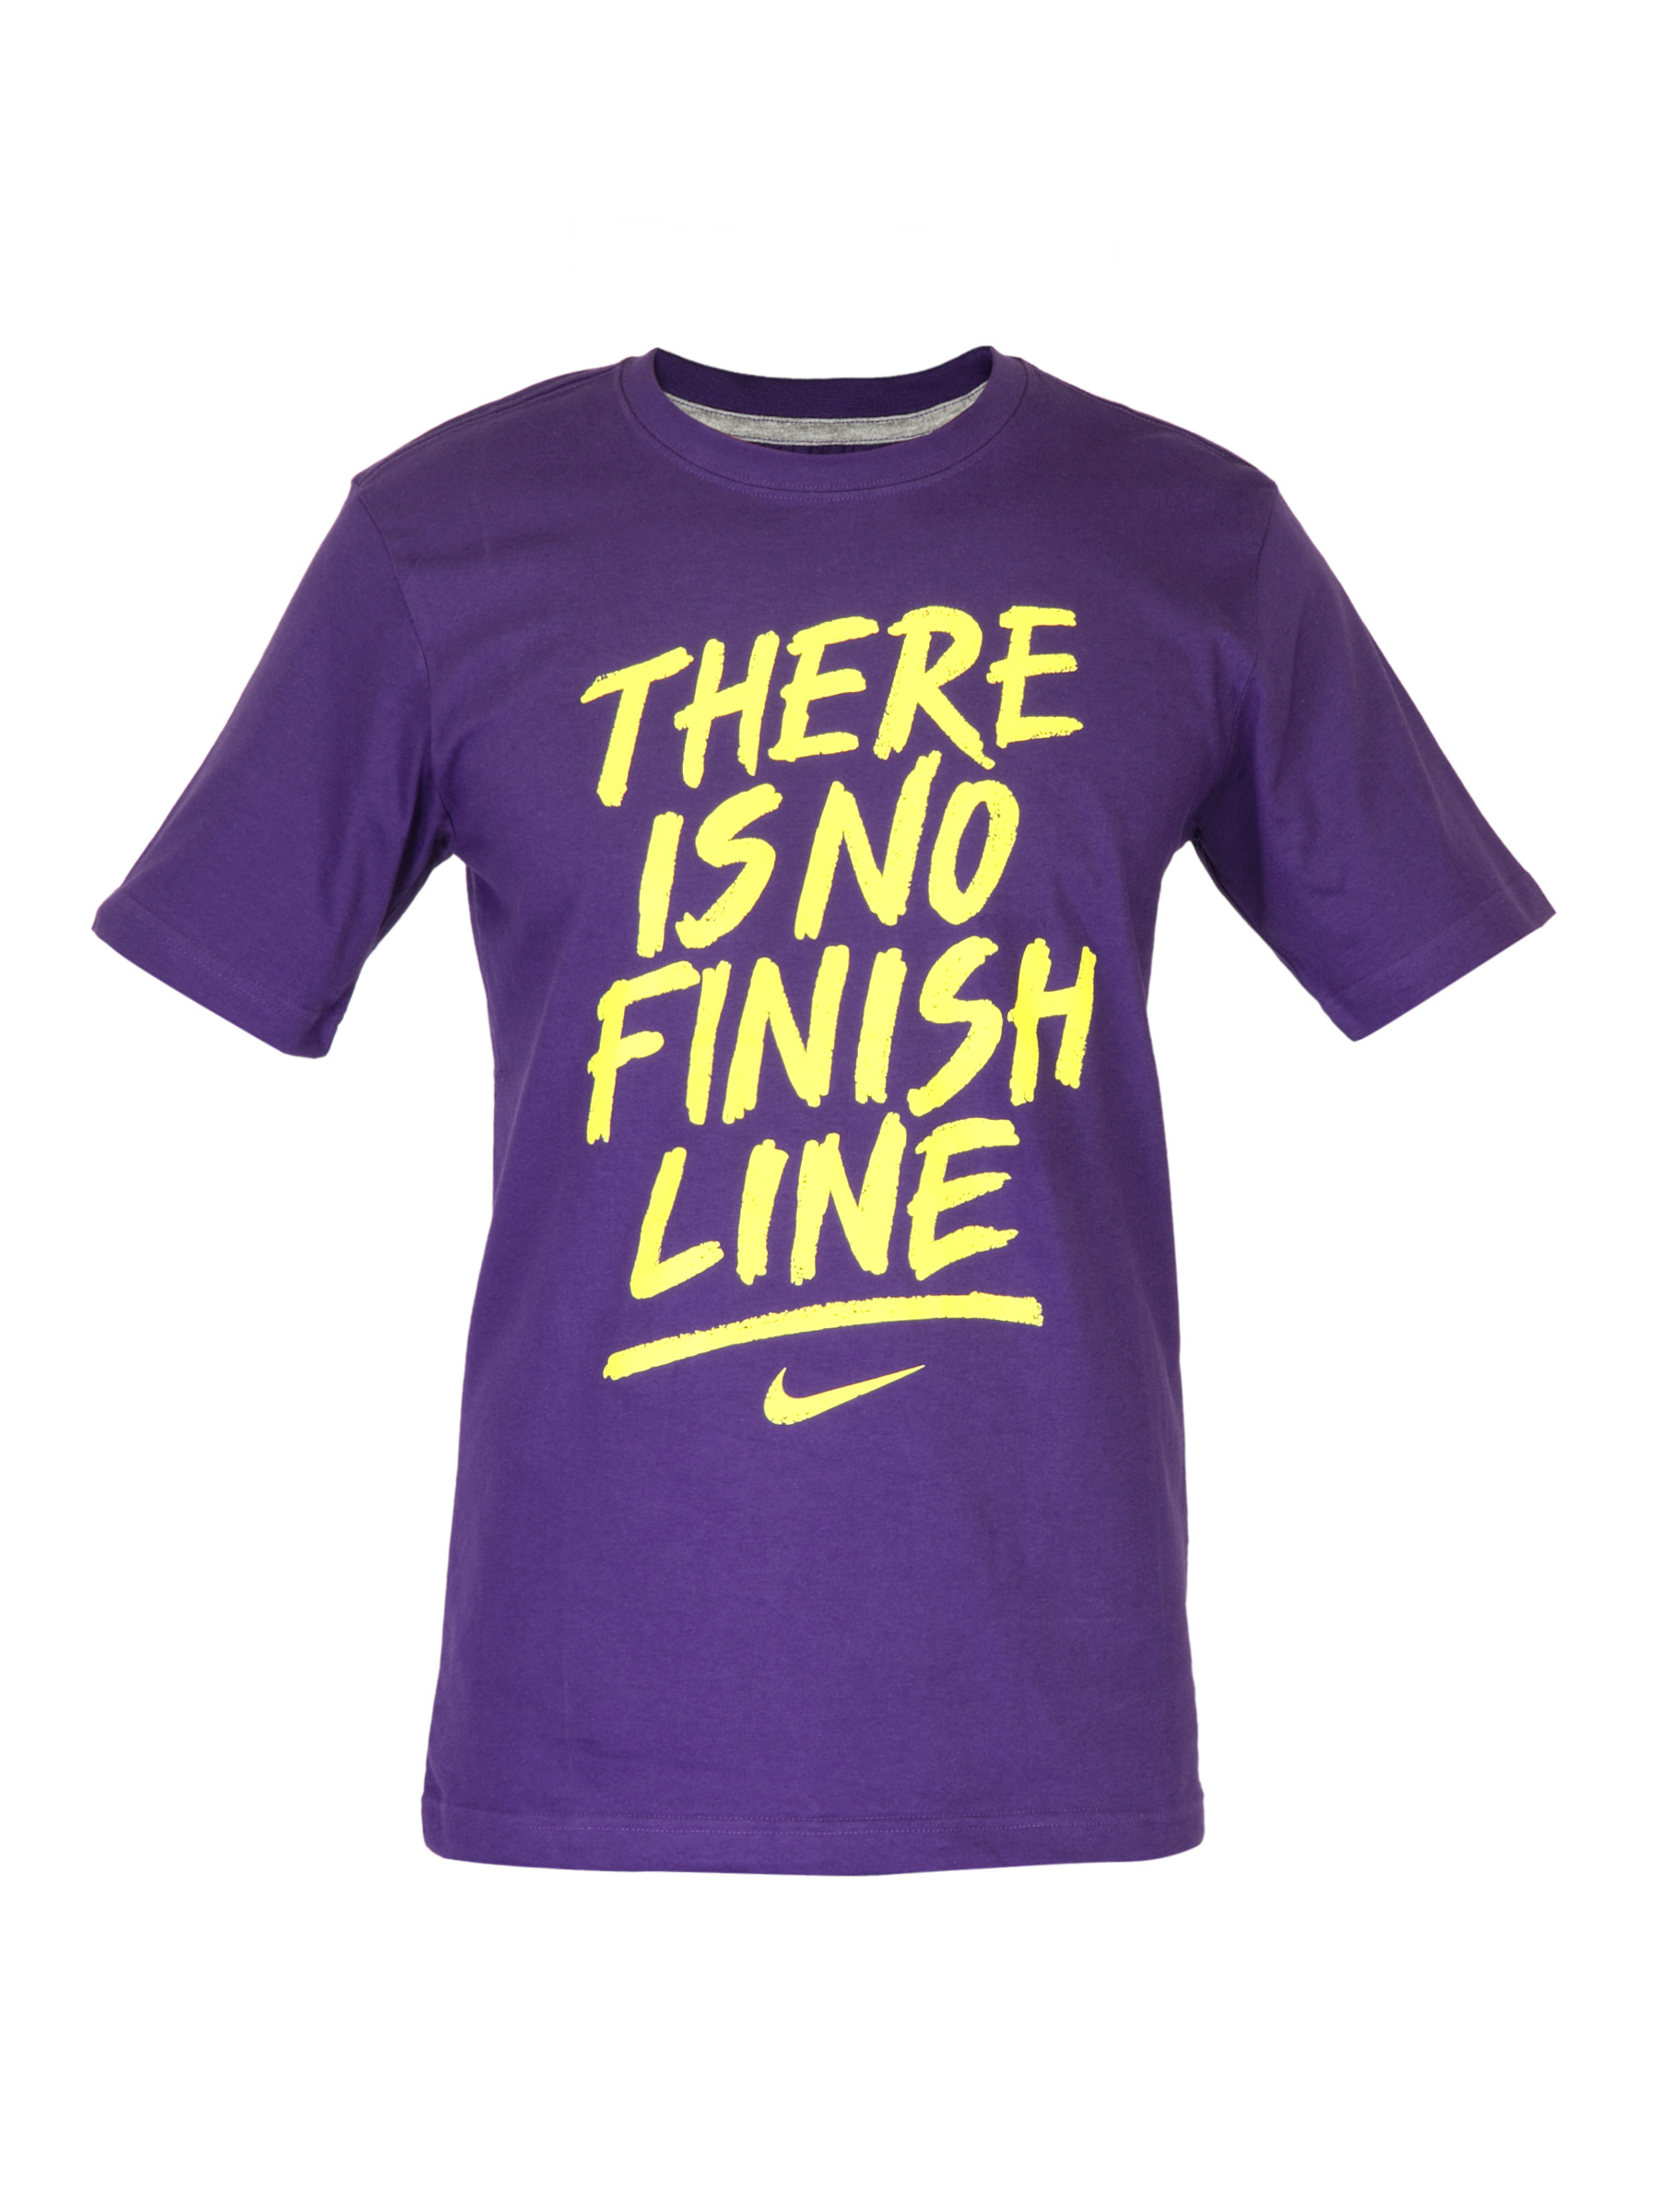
Nike Men Verbiage Purple T-shirt
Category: Apparel / Topwear / Tshirts
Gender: Men
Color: Purple
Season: Summer 2012
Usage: Casual